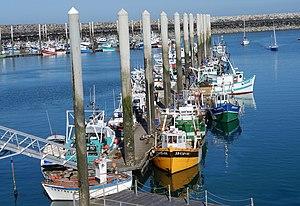
Saint-Quay-Portrieux - Port de pêche
Saint-Quay-Portrieux [sɛ̃kɛpɔʁtʁijø] est une commune française située dans le département des Côtes-d'Armor en région Bretagne. Ses habitants sont appelés les Quinocéens. Saint-Quay-Portrieux appartient au pays historique du Goëlo.